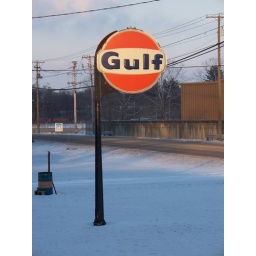
An old plastic Gulf sign sitting out in front of a business in Waverly, Ohio.